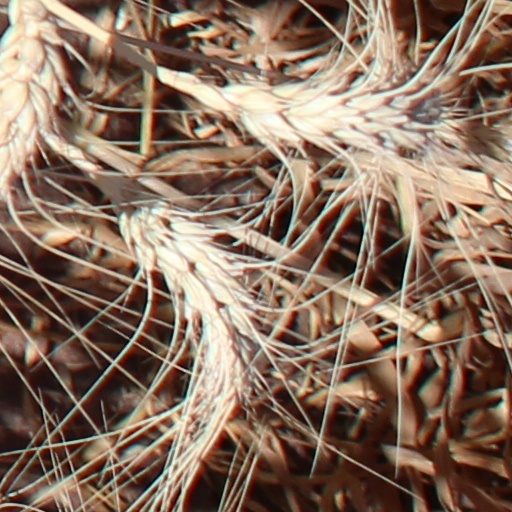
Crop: wheat